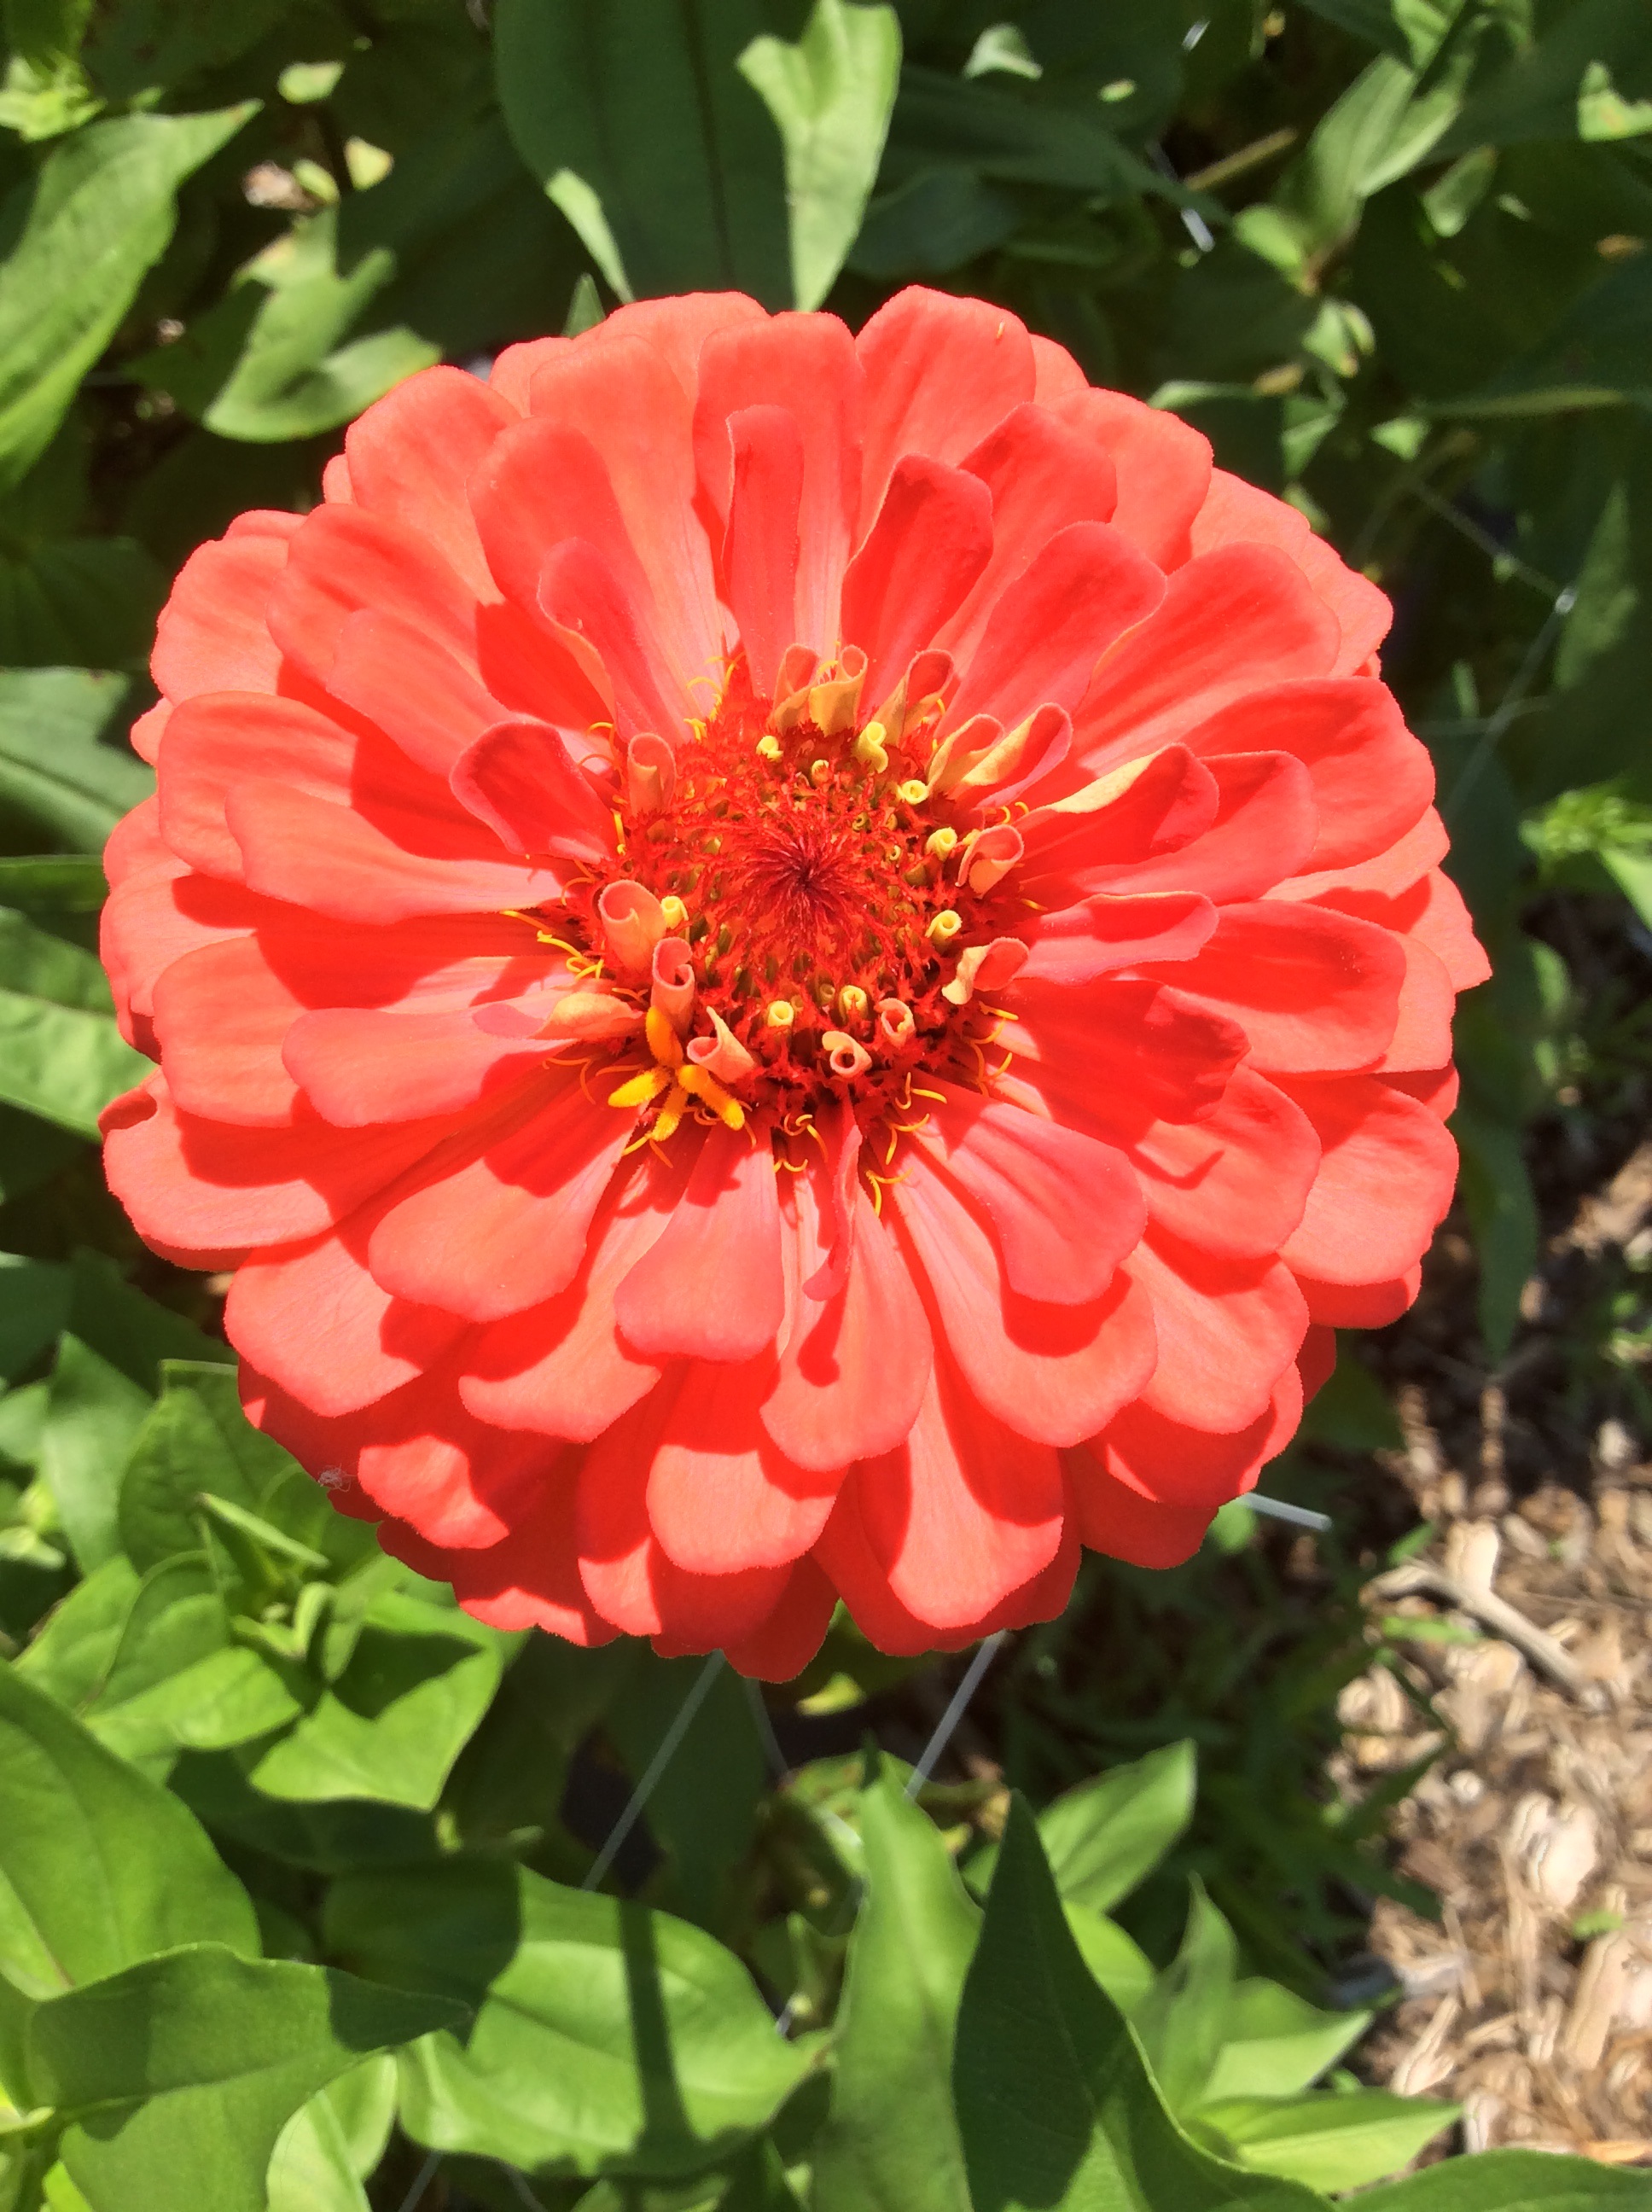
plant, flower, petal, bloom, orange, red, macro, botany, garden, pink, flora, dahlia, fleur, beautiful, zinnia, flowering plant, daisy family, annual plant, land plant